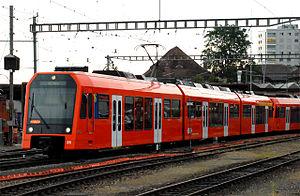
Le Regionalverkehr Bern-Solothurn est une entreprise ferroviaire suisse dont la ligne de 56 km est à voie métrique, reliant Berne à Soleure en passant par Zollikofen.